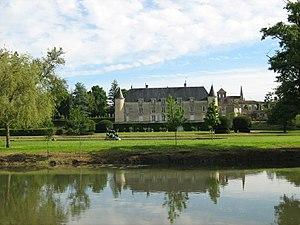
Le château de Saint-Brice au bord de la Charente
Le château de Saint-Brice est situé sur la commune de Saint-Brice en Charente, sur la rive droite de la Charente à 4 kilomètres en amont de Cognac. Il a été construit au XIVᵉ siècle puis remanié au XVIᵉ siècle et au XIXᵉ siècle.